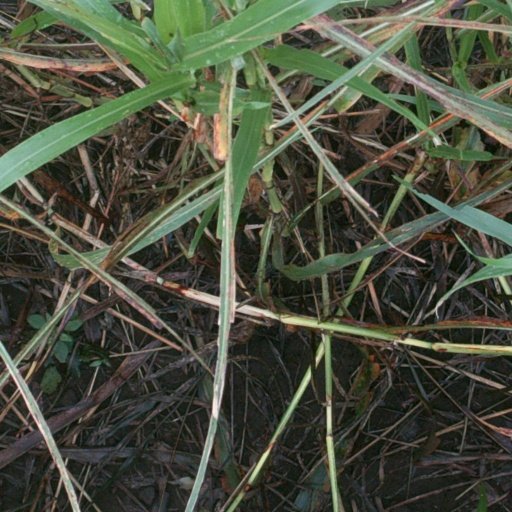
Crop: sorghum